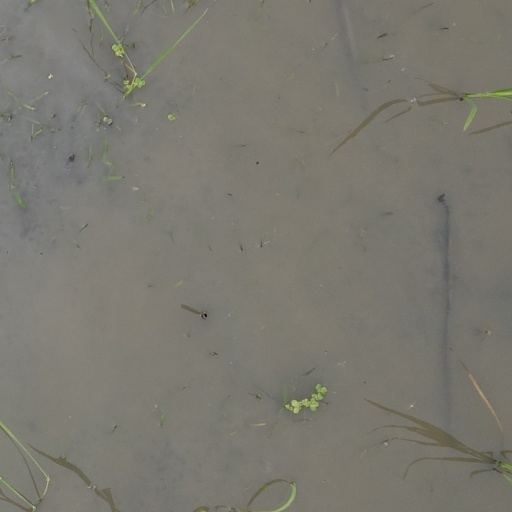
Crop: rice